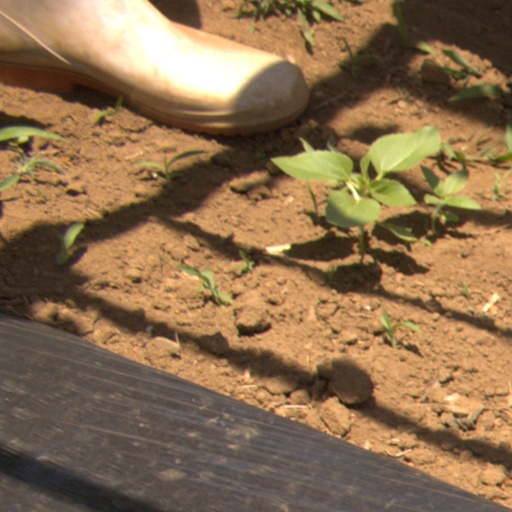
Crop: Jerusalem artichoke